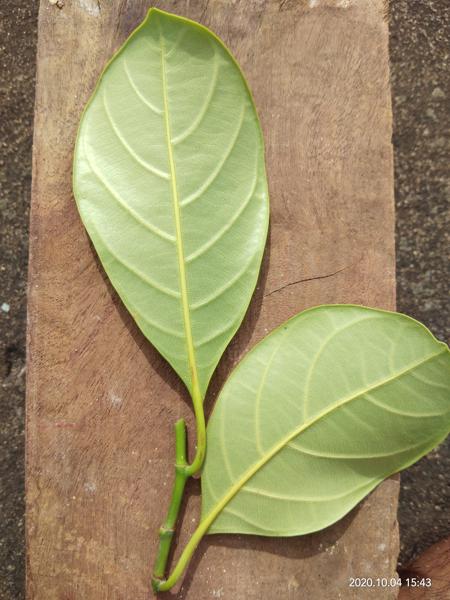
Plant: Jackfruit